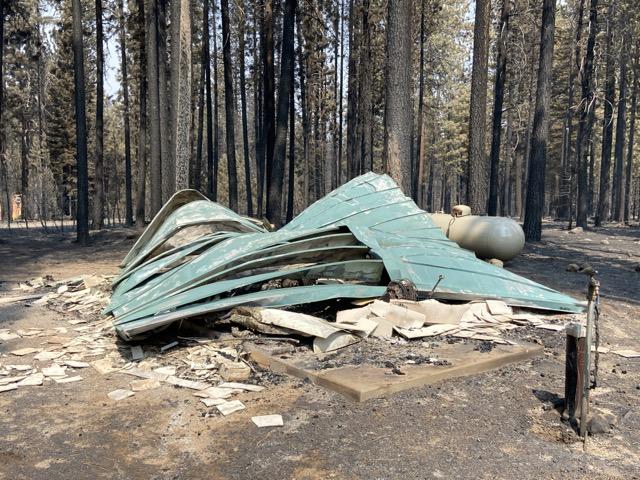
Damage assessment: destroyed